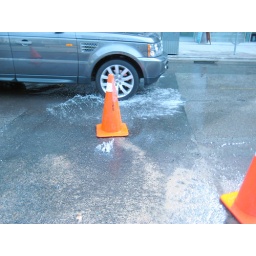
water leak in the middle of Yorkville, near the library